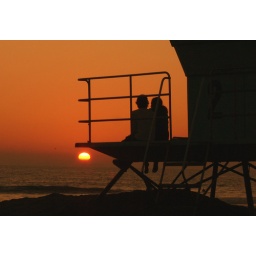
A couple enjoy a romantic moment while sitting on the lifeguard tower as the sun sets in Huntington Beach, California.